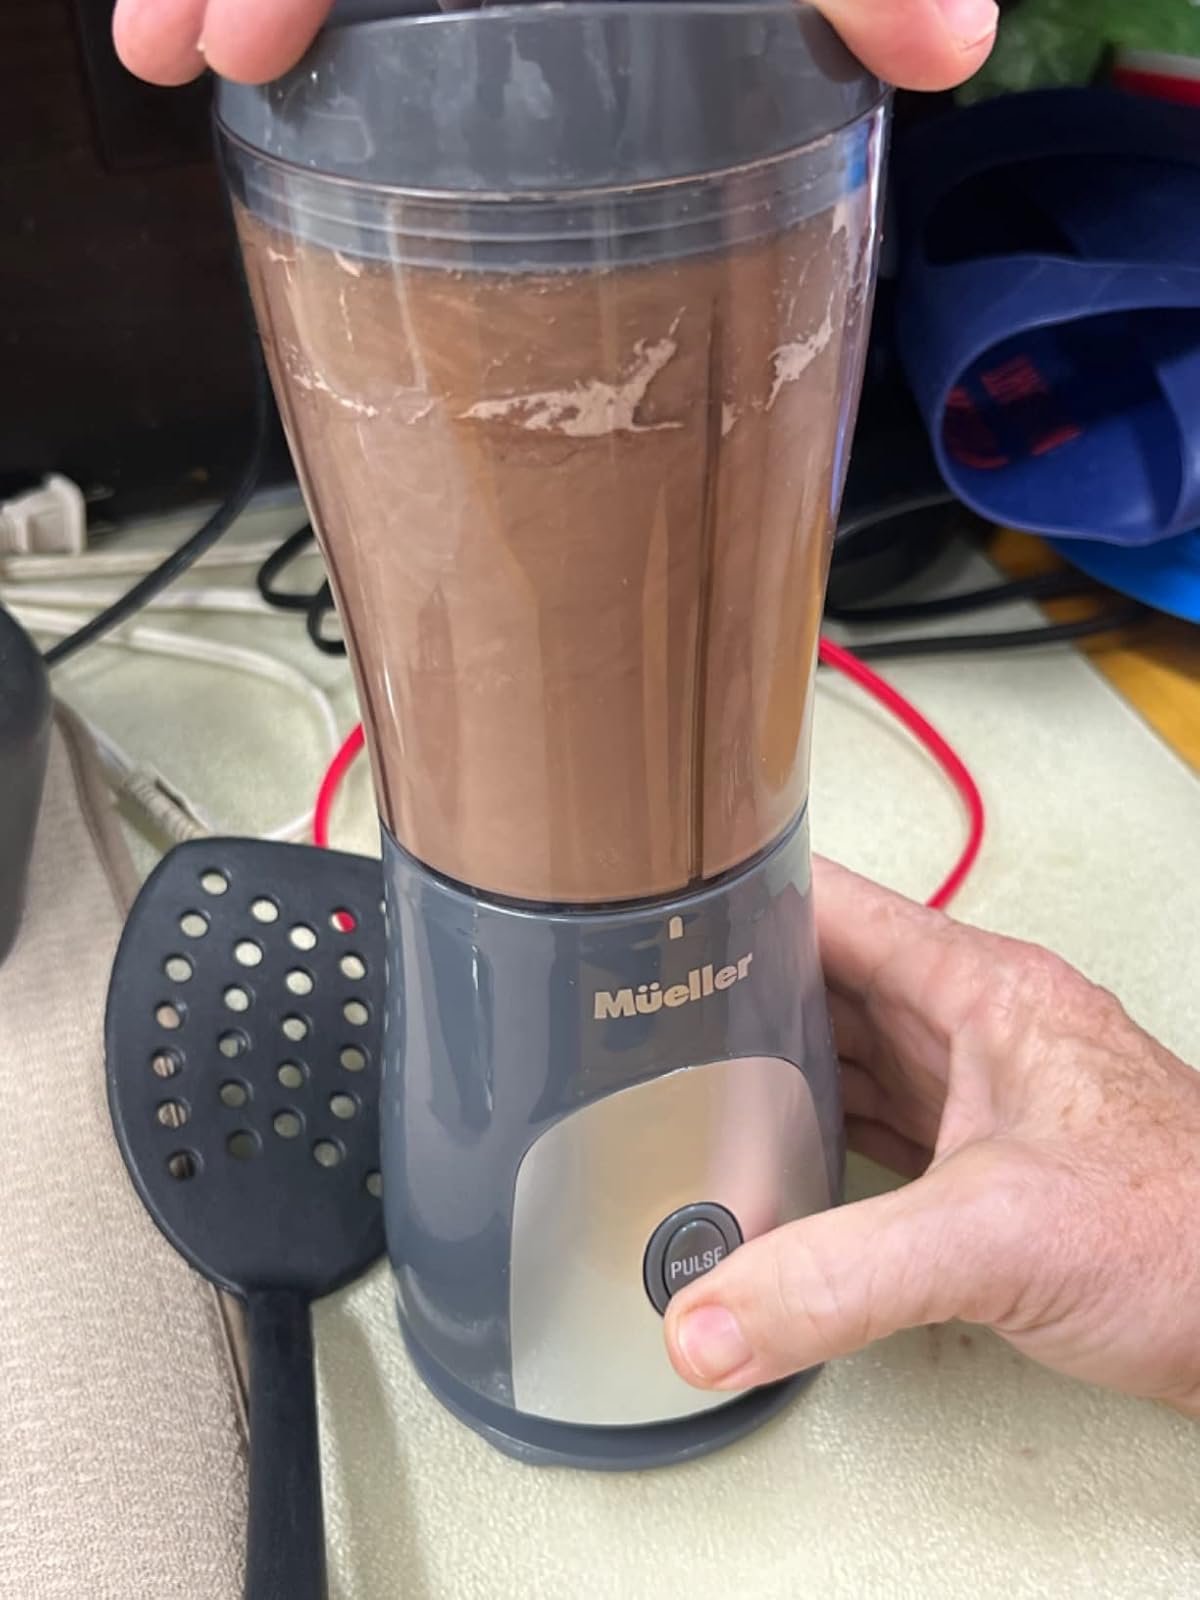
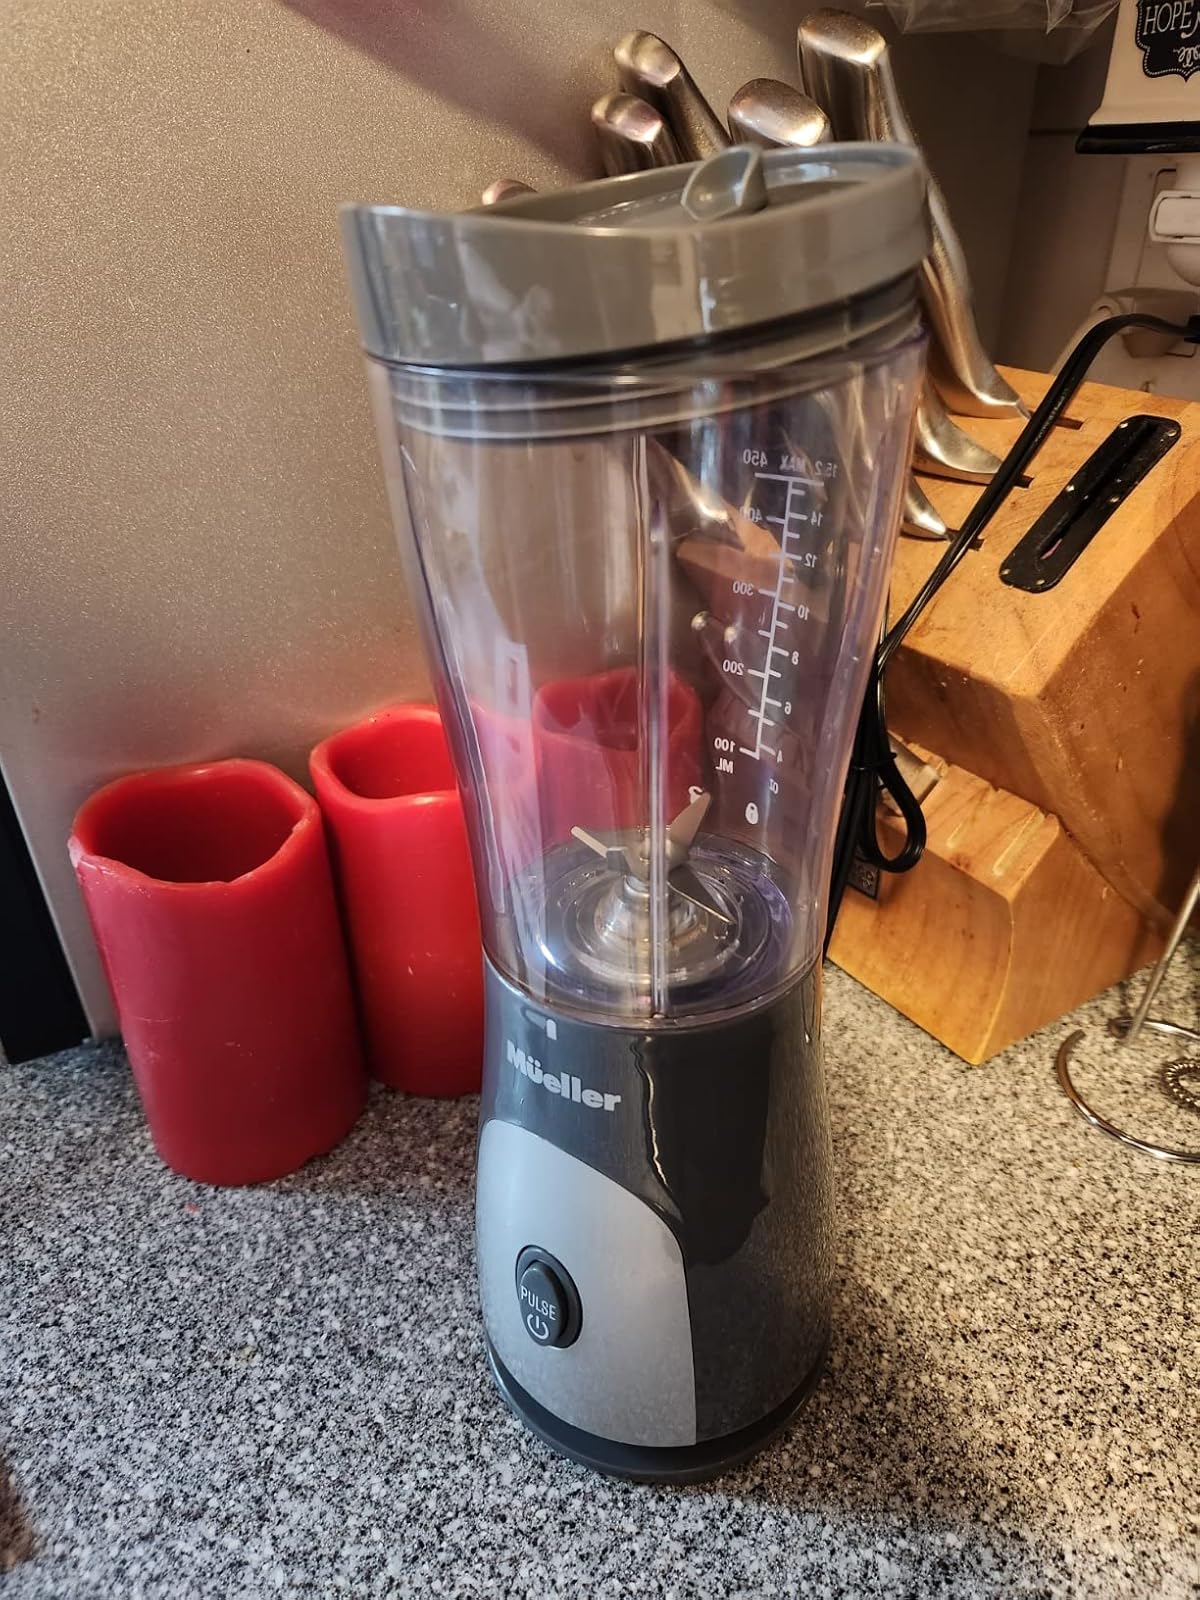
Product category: items_blender
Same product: yes